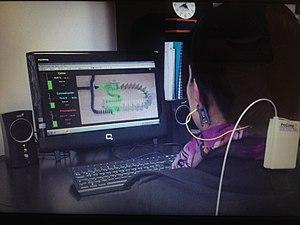
Au sens large, la rétroaction biologique ou rétrocontrôle biologique ou le biofeedback est un ensemble de techniques principalement relatives à la bioélectricité pour la mesure de fonctions organiques qui repose sur la visualisation, avec des appareils électriques, des signaux physiologiques d'un sujet conscient de ces mesures.